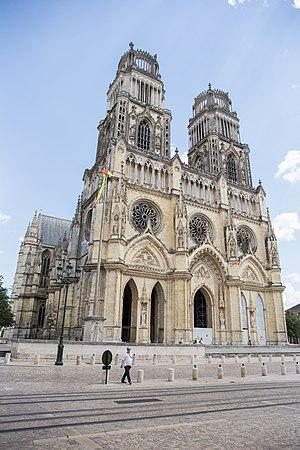
Façade de la Cathédrale Sainte-Croix d'Orléans
La cathédrale Sainte-Croix est une cathédrale catholique romaine de type gothique située à Orléans dans le département du Loiret et la région Centre-Val de Loire. Elle est le siège épiscopal du diocèse d'Orléans. La cathédrale est dédiée à la Sainte Croix.